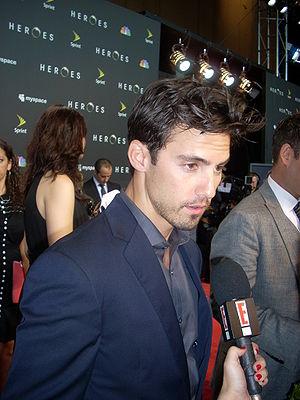
Gilmore Girls est une série télévisée américaine en 153 épisodes de 42 minutes, créée par Amy Sherman-Palladino et diffusée entre le 5 octobre 2000 et le 9 mai 2006 sur le réseau The WB puis entre le 26 septembre 2006 et le 15 mai 2007 sur le réseau The CW.